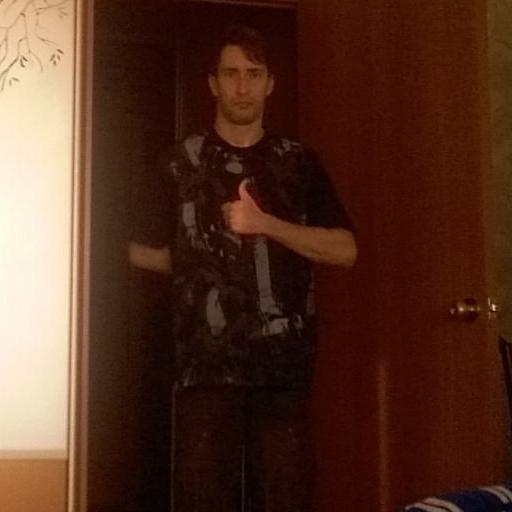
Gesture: like